Hawk Ridge, Duluth

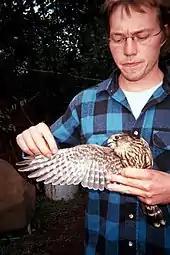
A sharp-shinned hawk at Hawk Ridge

The concentration of migratory raptors makes Hawk Ridge a valuable site for conducting ornithological research. Hofslund and the Duluth Bird Club began annual bird counts in 1951. Banding started in 1972 and has taken place every year since. From 1972 to 2009, researchers and volunteers banded 99,505 raptors; the most numerous raptors banded are sharp-shinned hawks and saw-whet owls. According to ornithologists, the data provided from decades of counts and banding as well as the numbers of birds banded and the variety of species make Hawk Ridge an unrivaled location for the field study of raptors.